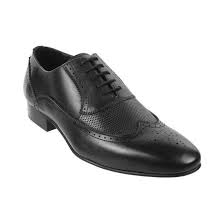
Label: Brogue